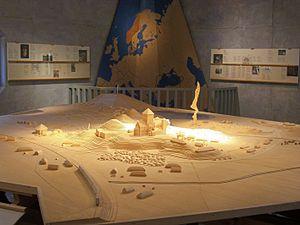
Vieil Uppsala Svenska: Gamla Uppsala museet.